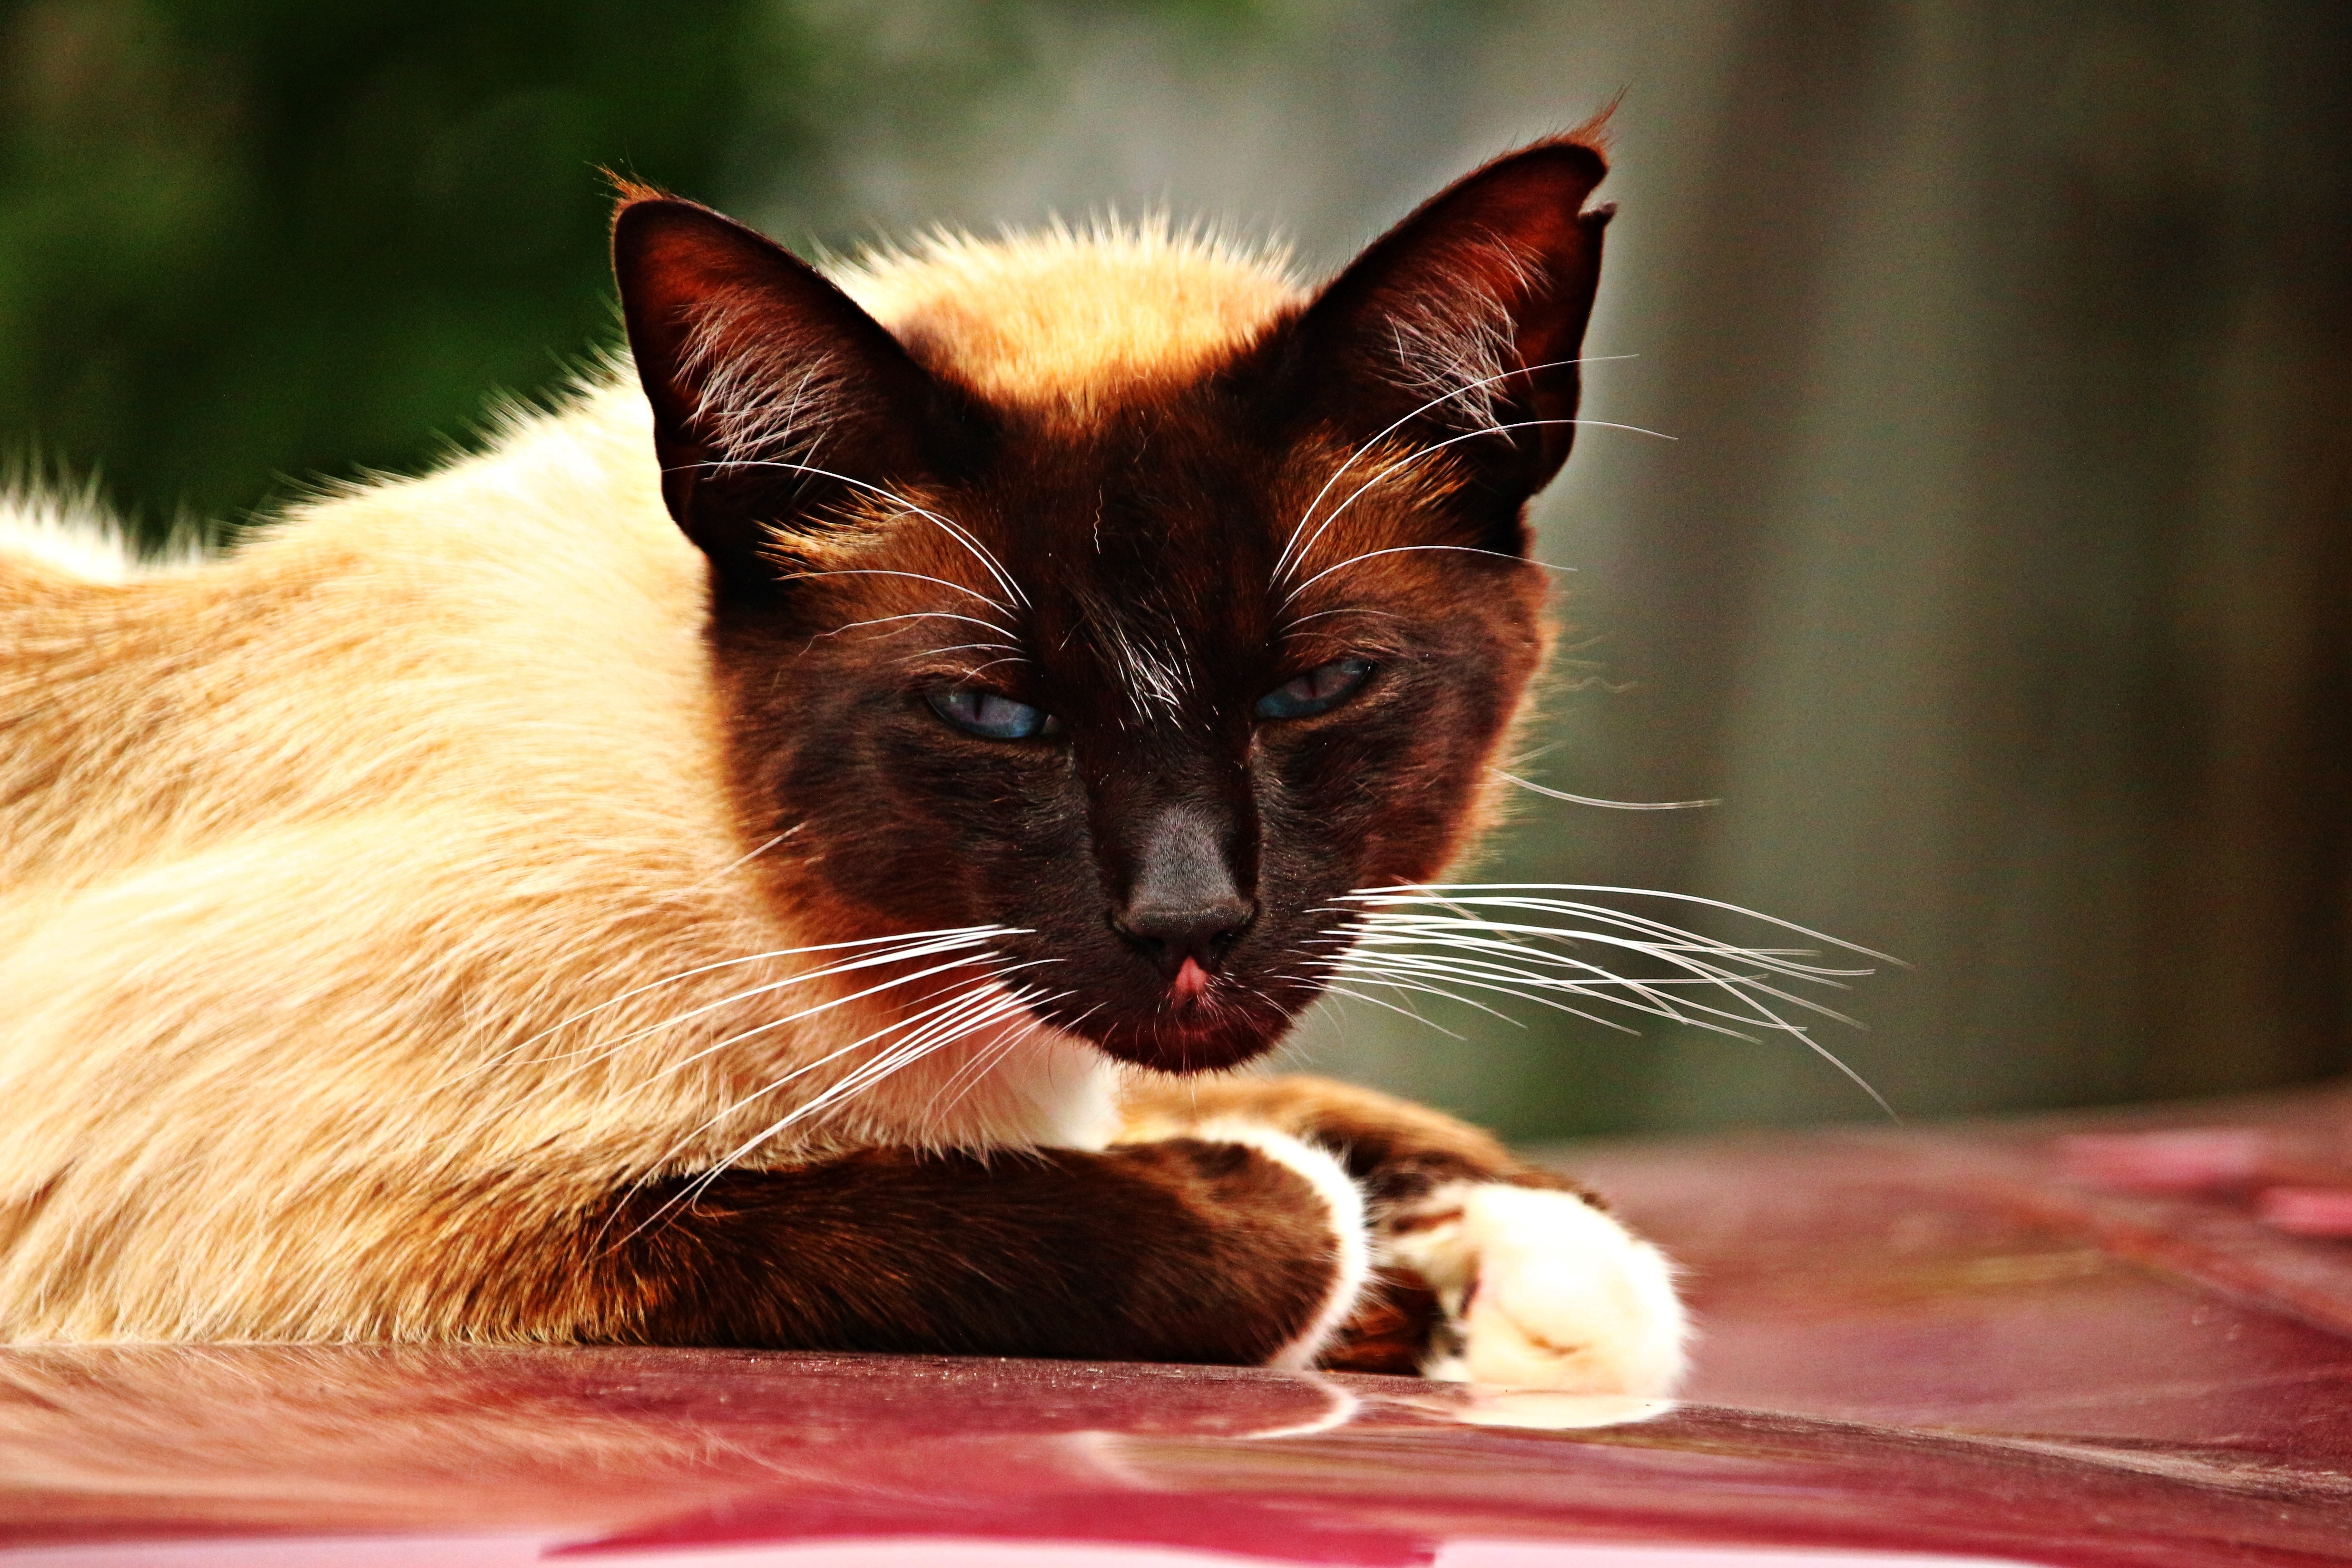
kitten, cat, mammal, auto, yawn, close up, sheet, siam, nose, whiskers, vertebrate, mieze, siamese, siamese cat, breed cat, small to medium sized cats, cat like mammal